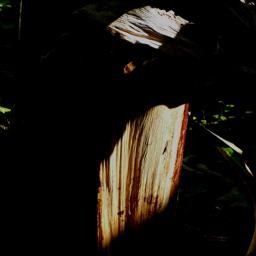
Label: BACTERIAL SOFT ROT